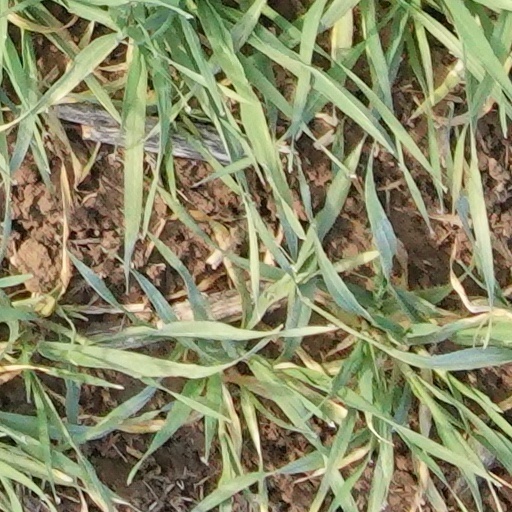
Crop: wheat